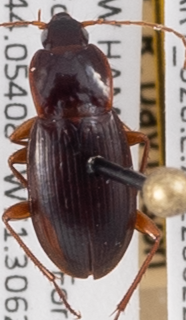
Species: Calathus ingratus
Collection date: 2022-06-22
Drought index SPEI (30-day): -1.058
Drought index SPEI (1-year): -0.362
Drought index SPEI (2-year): -1.13